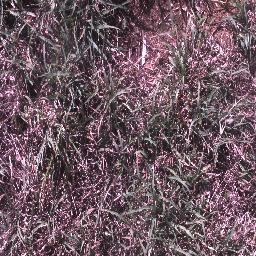
Label: negative